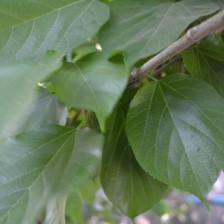
Variety: TaiwanMeacho